Cellular confinement

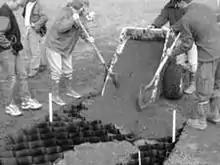
A cellular confinement system being installed on an experimental trail in south-central Alaska

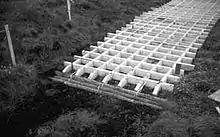
Wood matrix after installation in Wrangell–St. Elias Park in Alaska

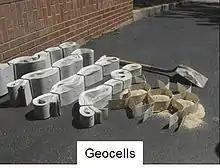
Geocell materials

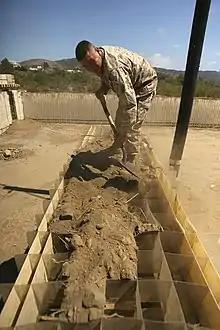
Filling a geocell envelope with earth to make a temporary barrier wall

Cellular confinement systems (CCS)—also known as geocells—are widely used in construction for erosion control, soil stabilization on flat ground and steep slopes, channel protection, and structural reinforcement for load support and earth retention. Typical cellular confinement systems are geosynthetics made with ultrasonically welded high-density polyethylene (HDPE) strips or novel polymeric alloy (NPA)—and expanded on-site to form a honeycomb-like structure—and filled with sand, soil, rock, gravel or concrete.